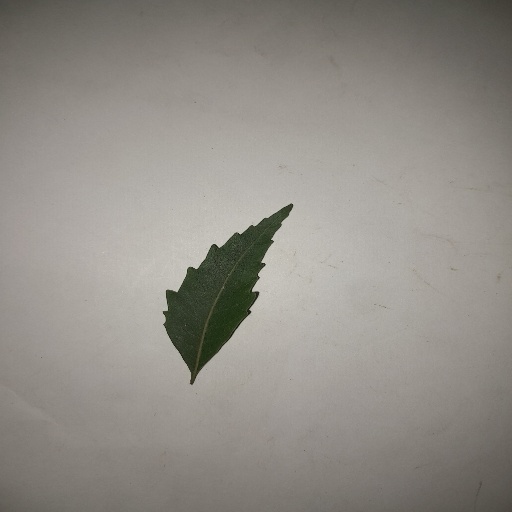
Species: Neem
Leaf condition: Healthy Leaf